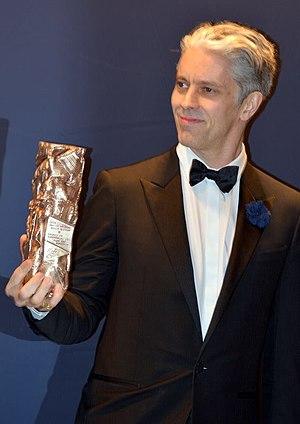
James Thierrée à la cérémonie des César
La 42ᵉ cérémonie des César du cinéma, organisée par l'Académie des arts et techniques du cinéma, s'est déroulée à la salle Pleyel à Paris les 24 et 25 février 2017, et a récompensé les films français sortis en 2016. Présentée par Jérôme Commandeur, aucun président de cérémonie n'est finalement désigné, suite au renoncement de Roman Polanski à endosser ce rôle en raison de la controverse qui a suivi sa nomination. À cette occasion, un hommage est rendu par l'Académie des César à Jean Paul Belmondo pour l'ensemble de sa carrière.
Chocolat est un film biographique français réalisé par Roschdy Zem, sorti en 2016. Il s'inspire du livre Chocolat, clown nègre : l'histoire oubliée du premier artiste noir de la scène française de Gérard Noiriel, publié par Bayard en 2012. Bien qu'annonçant « retracer l'histoire de cet artiste hors du commun », le film s'écarte sensiblement de l'histoire réelle du Clown Chocolat.